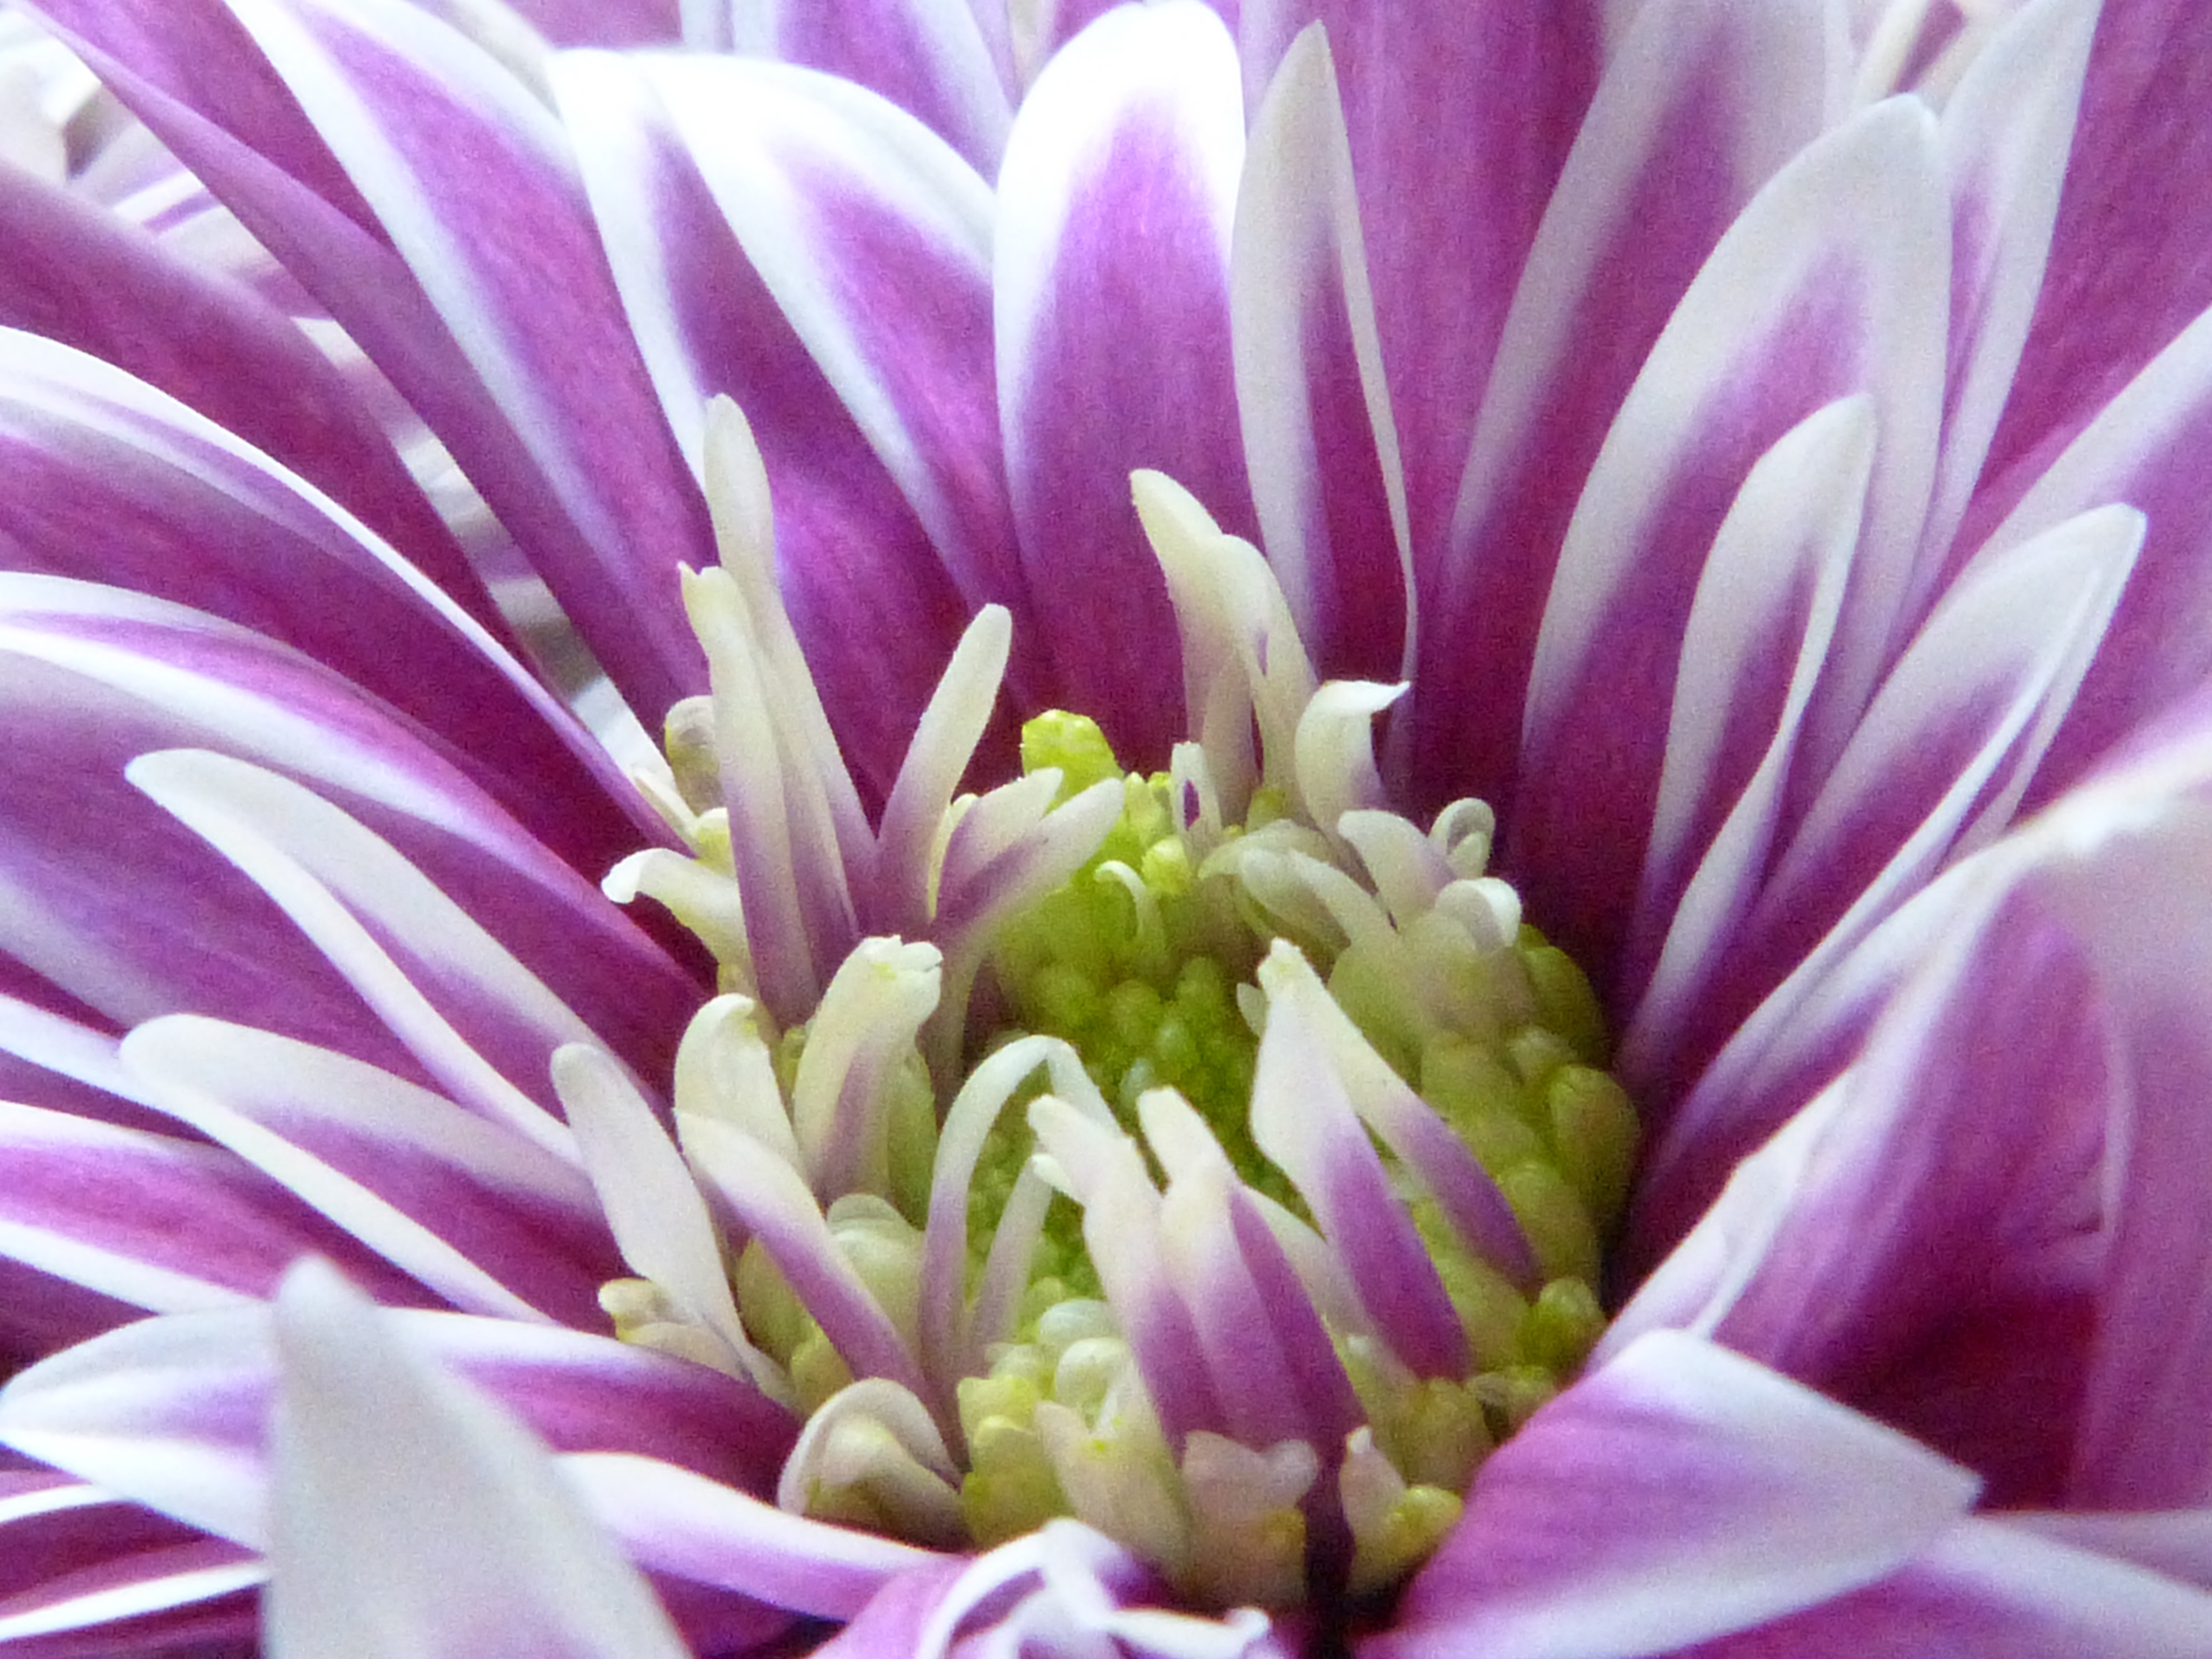
water, blossom, plant, rain, flower, purple, petal, bloom, raindrop, macro, pink, close, flora, drip, striped, close up, violet, beautiful, frisch, floristry, macro photography, flowering plant, daisy family, land plant, chrysanths